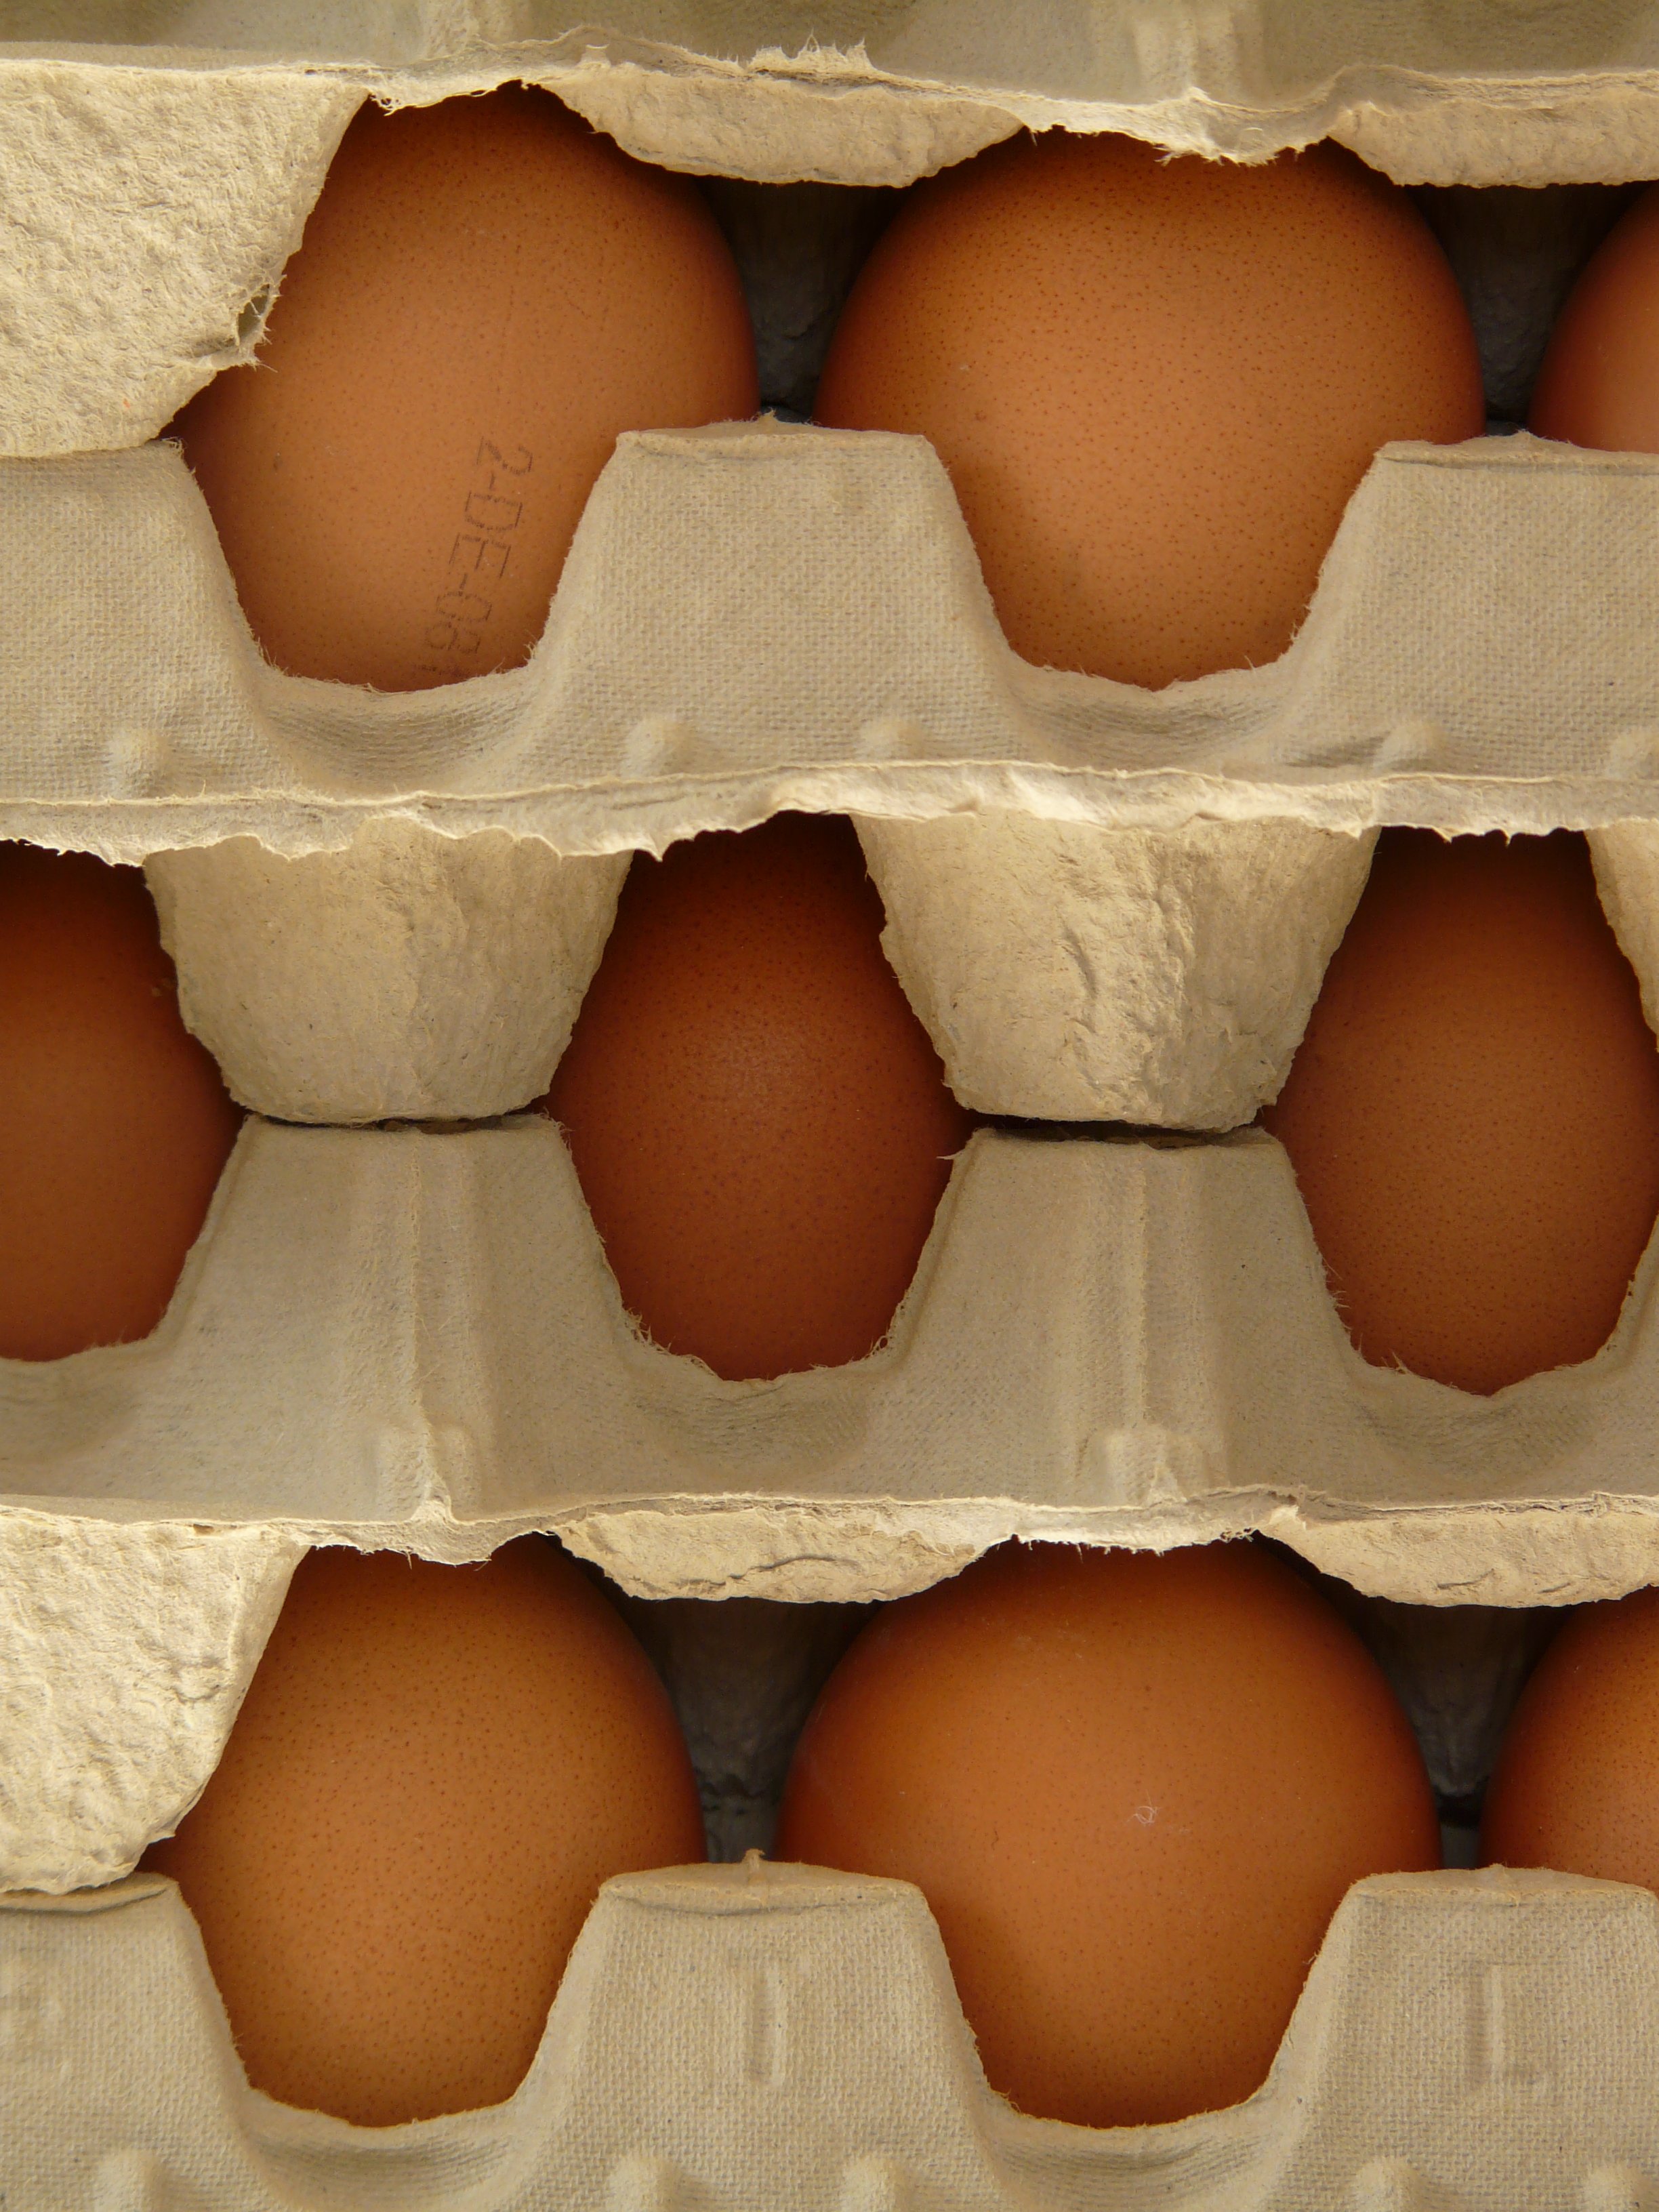
pattern, food, macro, clothing, furniture, close, egg, egg box, brassiere, undergarment